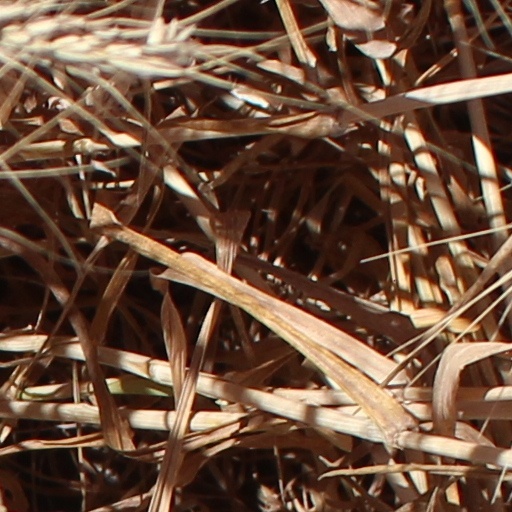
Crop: wheat